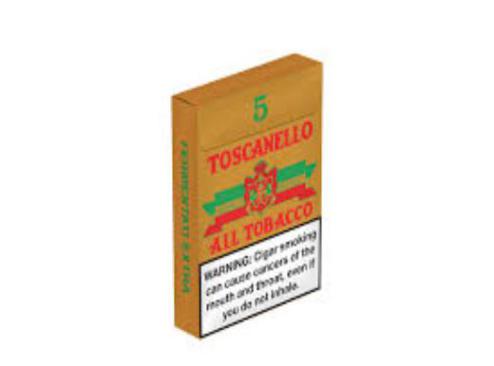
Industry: Necessities